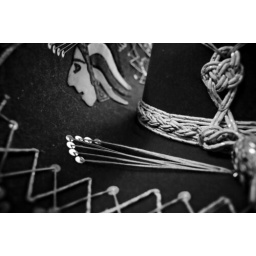
Natural light near a window and lamp near the right side of the sombrero.